The Nation (TV series)

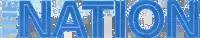

The Nation was an Australian satirical sketch comedy and discussion series covering the week's events across political and social spectrums, premiering on Tuesday 5 June 2007 at on the Nine Network.